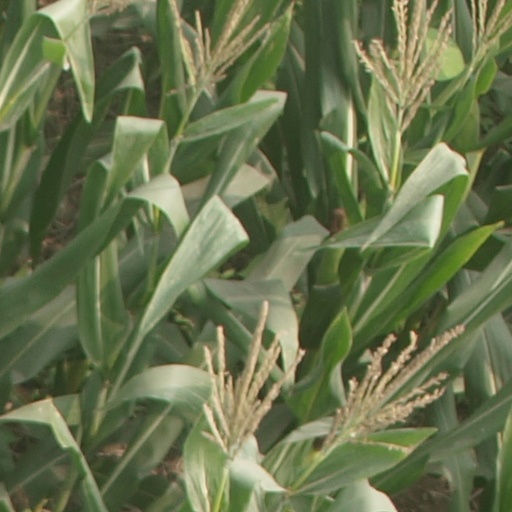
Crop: maize; corn